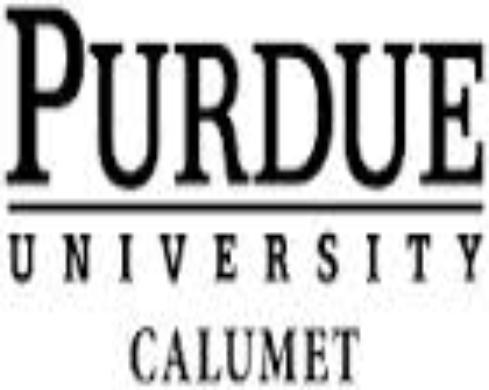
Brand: Calumet
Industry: Others